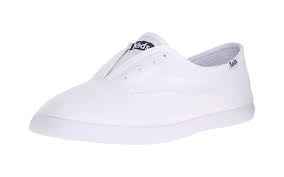
Label: Sneaker